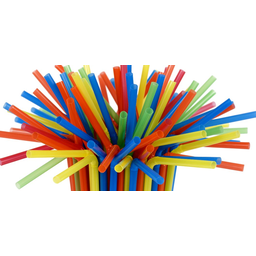
Label: plastic